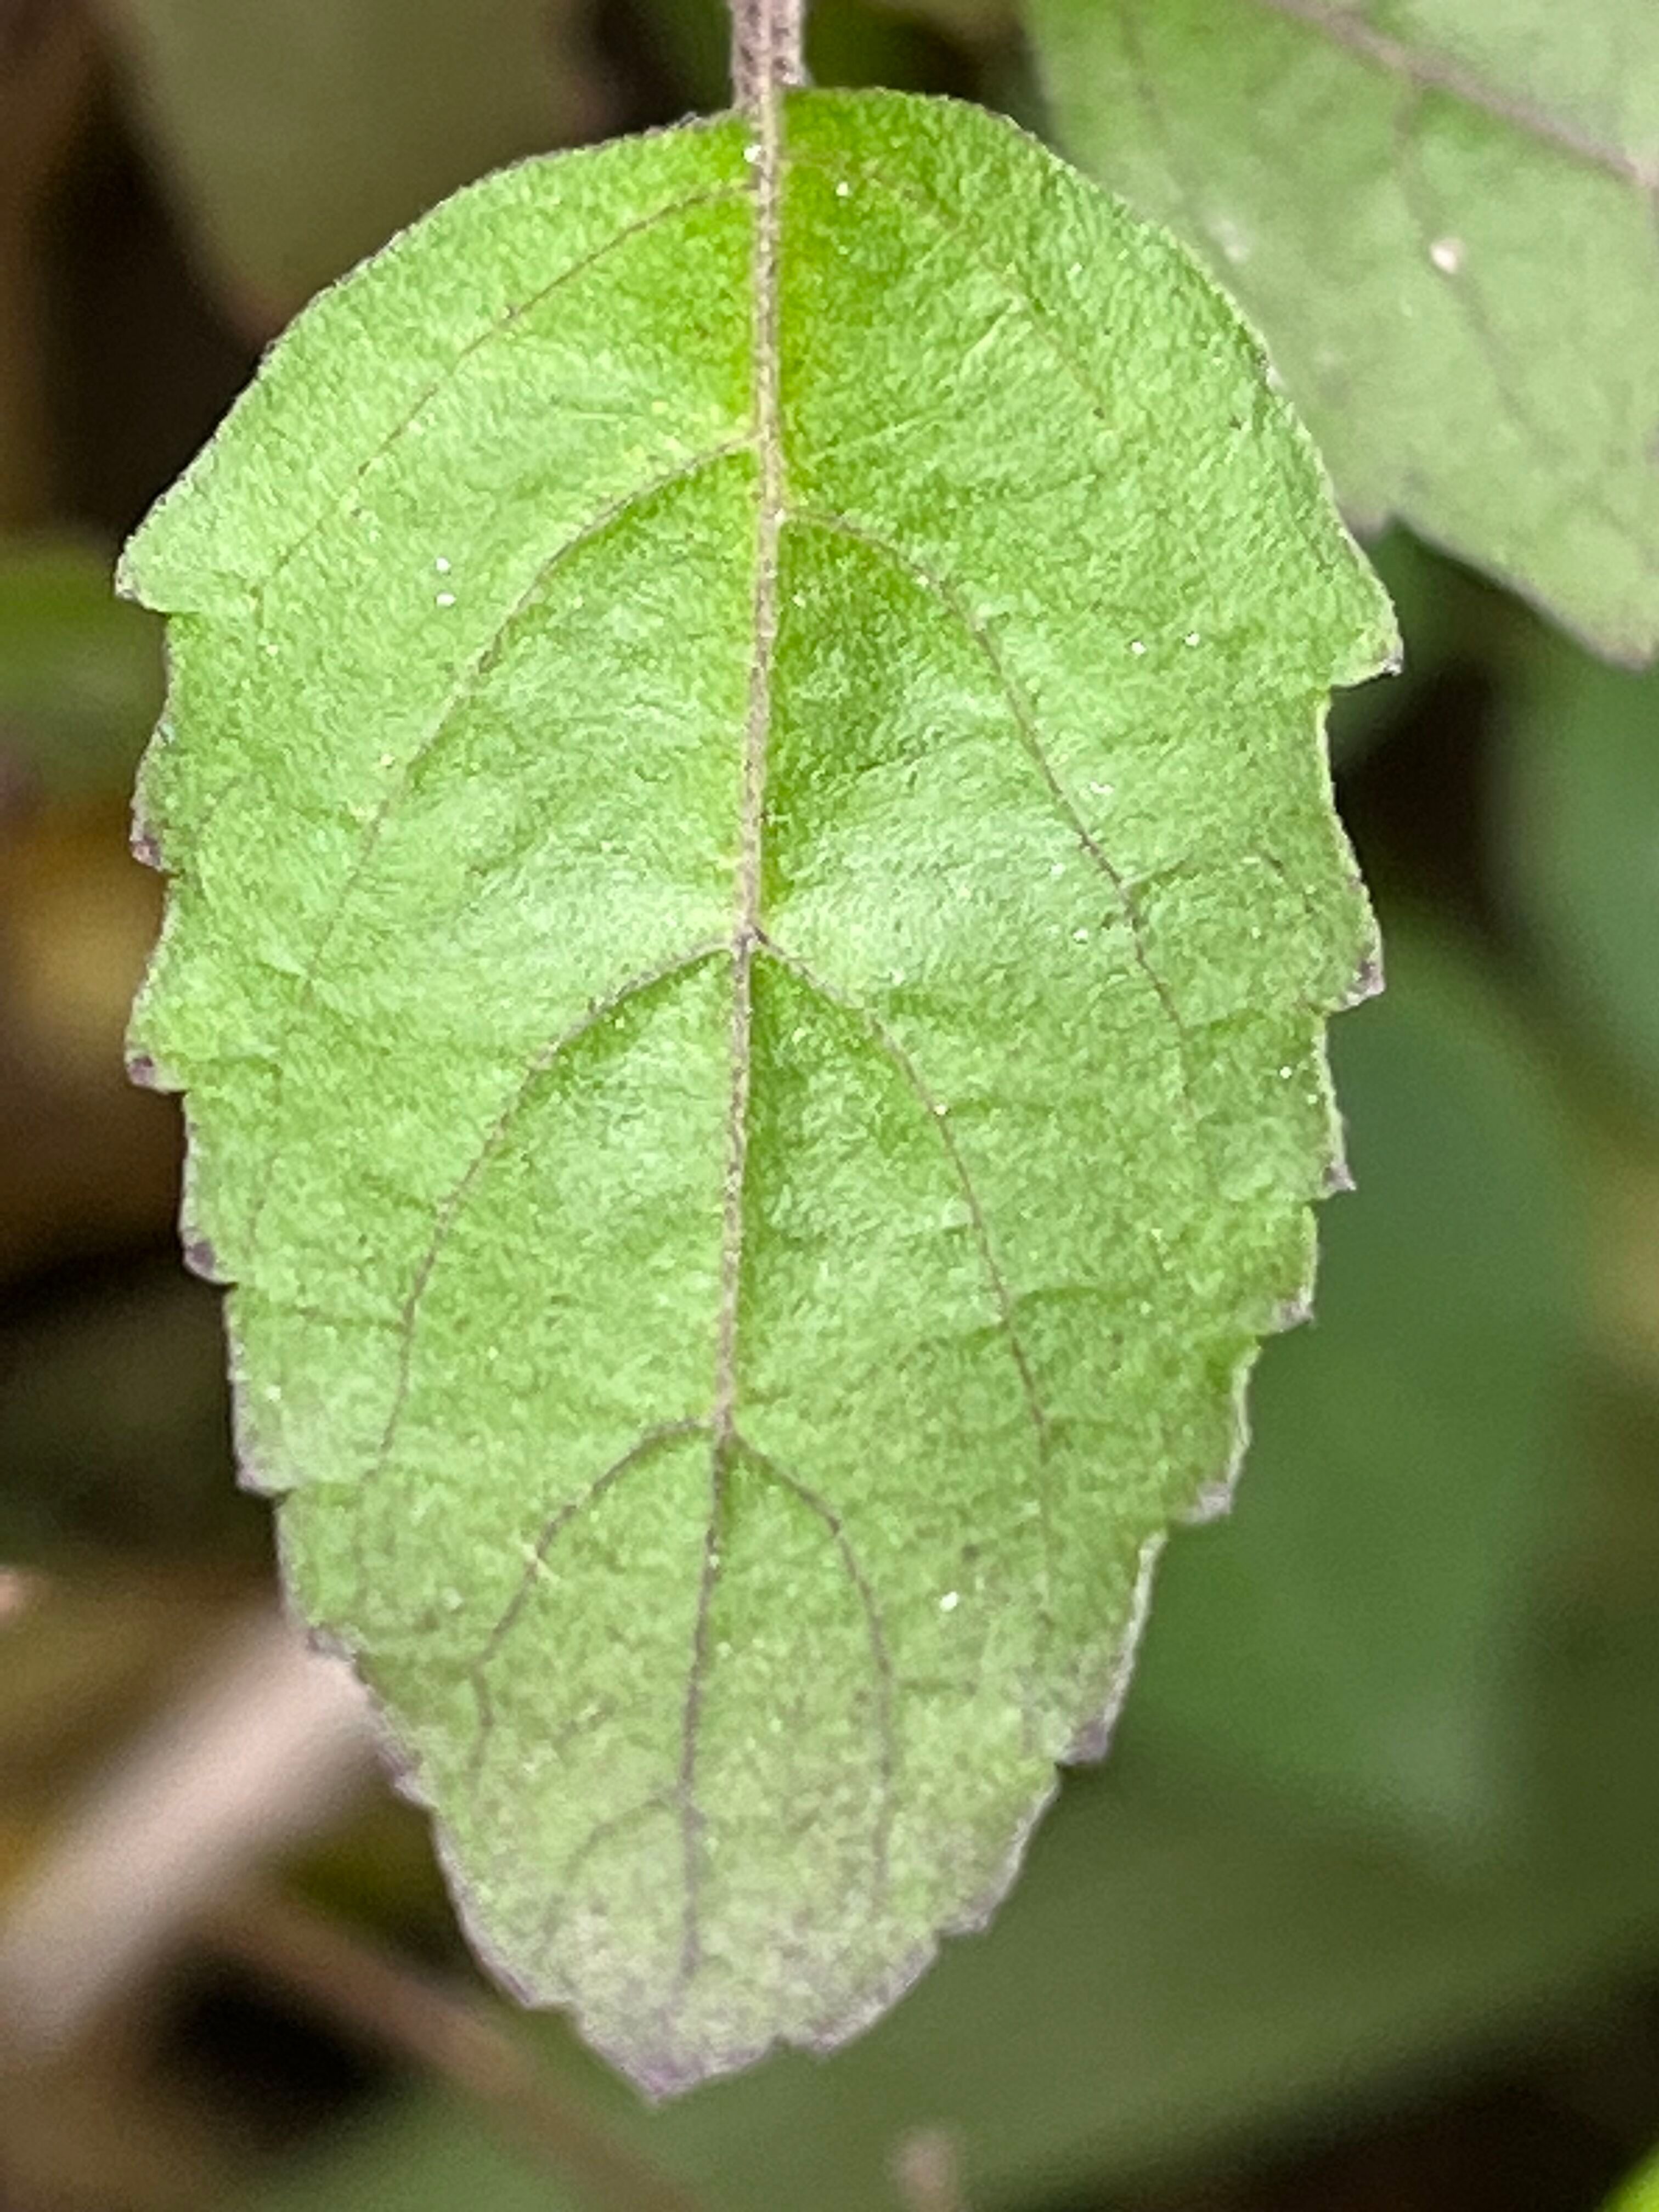
Plant species: ocimum-tenuiflorum